Wales in the world wars

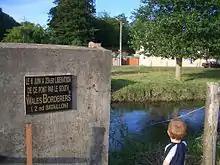
Plaque commemorating the liberation of a bridge in Normandy by the 2nd Battalion, South Wales Borderers on D-Day in June 1944.

Of the South Wales Borderers, the 1st Battalion, as part of the 10th Indian Infantry Division, was sent to Iraq to quell a German-inspired uprising in Iraq in November 1941. The battalion saw subsequent service in Iran. The battalion sustained enormous casualties in Libya near Tobruk when they lost around 500 officers and men captured or killed during a general retreat. The battalion found itself cut off when the German forces outflanked them, the Commanding Officer, Lieutenant Colonel Francis Matthews, decided to attempt to escape around the enemy and break through to British lines. It turned into a disaster with only four officers and around one hundred men reaching Sollum.